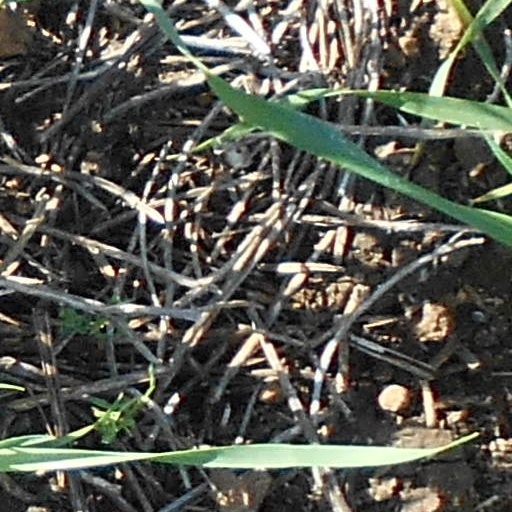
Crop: wheat